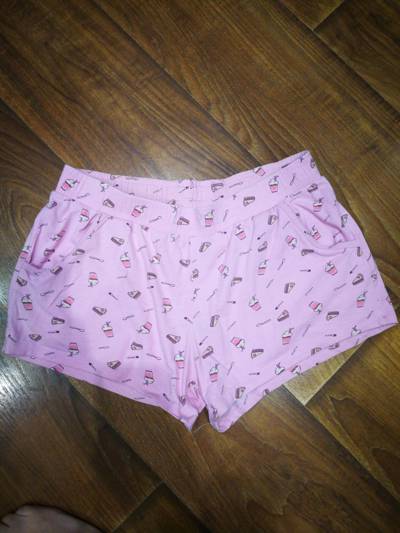
Waste category: clothes